Nikos Hadjikyriakos-Ghikas

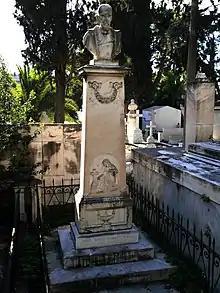
The tomb of the Ghikas family

Today in Greece he is celebrated as one of the most important modern Greek painters. His house has been converted to a museum and is being run by the Benaki Museum. In 2018, the British Museum hosted an exhibition which focuses on the friendship of Ghika, the artist John Craxton, and the writer Patrick Leigh Fermor; their shared love of Greece was fundamental to their work.